Jean-Jacques Sempé

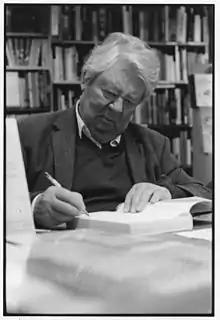
Sempé in 2016 by Olivier Meyer

His career started in France within the context of the Franco-Belgian comics industry. His "mute" watercolours or single image sketches, where the characters speak in pictures or not at all (but somehow manage to convey a rich story) slowly gained international attention. He won his first award in 1952 which is given to encourage young amateur artists to turn professional.